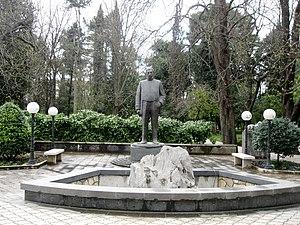
Jovan Dučić est un diplomate et un écrivain serbe. Il a été membre de l'Académie royale de Serbie.